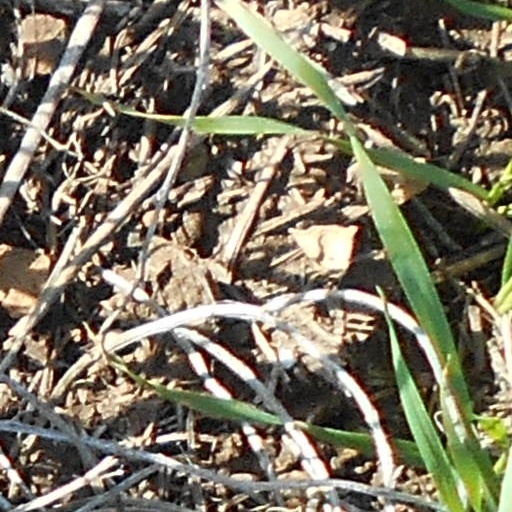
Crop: wheat